Paweł Ksawery Brzostowski

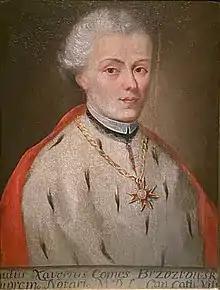
Portrait of Paweł Ksawery Brzostowski

Paweł Ksawery Brzostowski (1739-1827) was a Polish noble, writer, publicist, and Catholic priest. He held the office of Great Lithuanian Writer since 1762, Canon of Vilnius from 1755 to 1773, and the Great Lithuanian Referendary from 1774 to 1787.